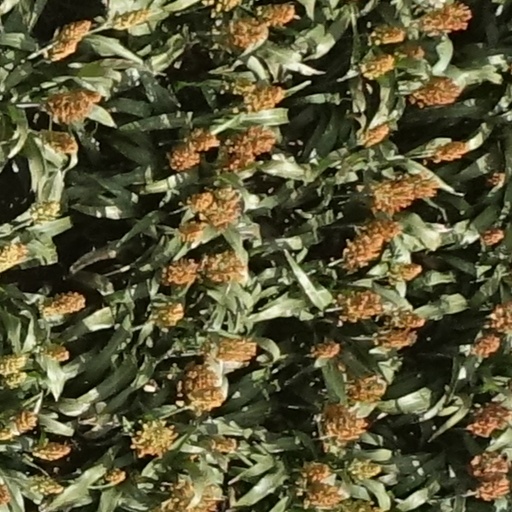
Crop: sorghum